Bradfield House

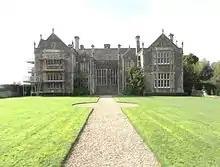
Bradfield House, east front. In the centre is the mediaeval great hall; the projecting gables are from "circa" 1600, left the drawing room, right the "Spanish Room". The smaller projections in the angles of the corners are left: the original entrance porch, right: the "Oriel Room"

Bradfield House is a Grade I listed country house situated in the parish of Uffculme, Devon, England, south-west of the village of Uffculme.